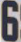
Number: 6